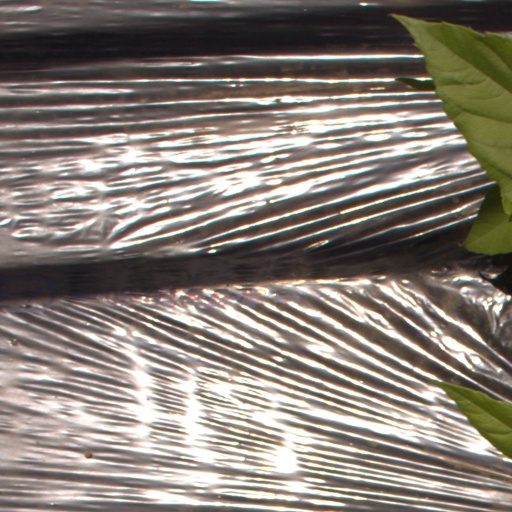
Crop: Jerusalem artichoke